Garry Sitarski

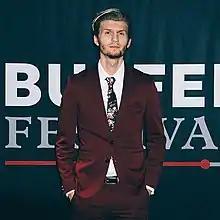
Garry Sitarski - Buffer Film Festival Toronto 2019

Garry Sitarski (born February 18, 1994) is an American recording artist, singer-songwriter, music director, entrepreneur, and Internet personality from New York.